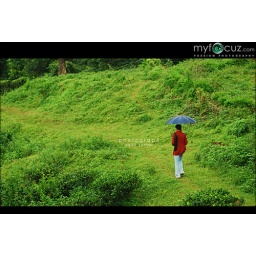
Walking in green with blue umbrella